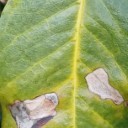
Label: Miner